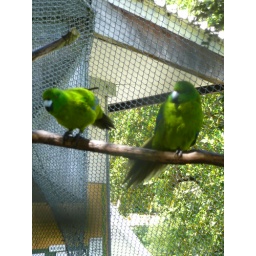
bad pic but I was amused by the male bird